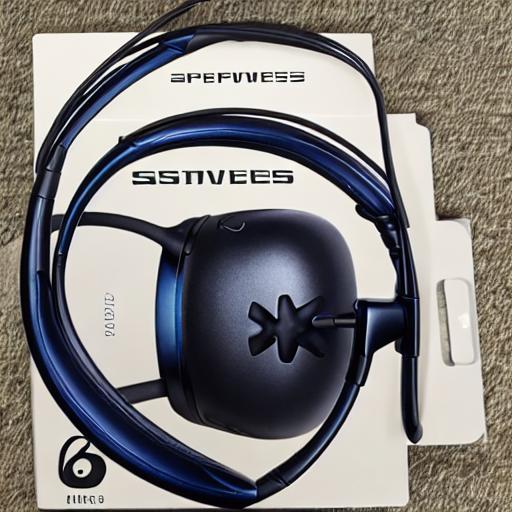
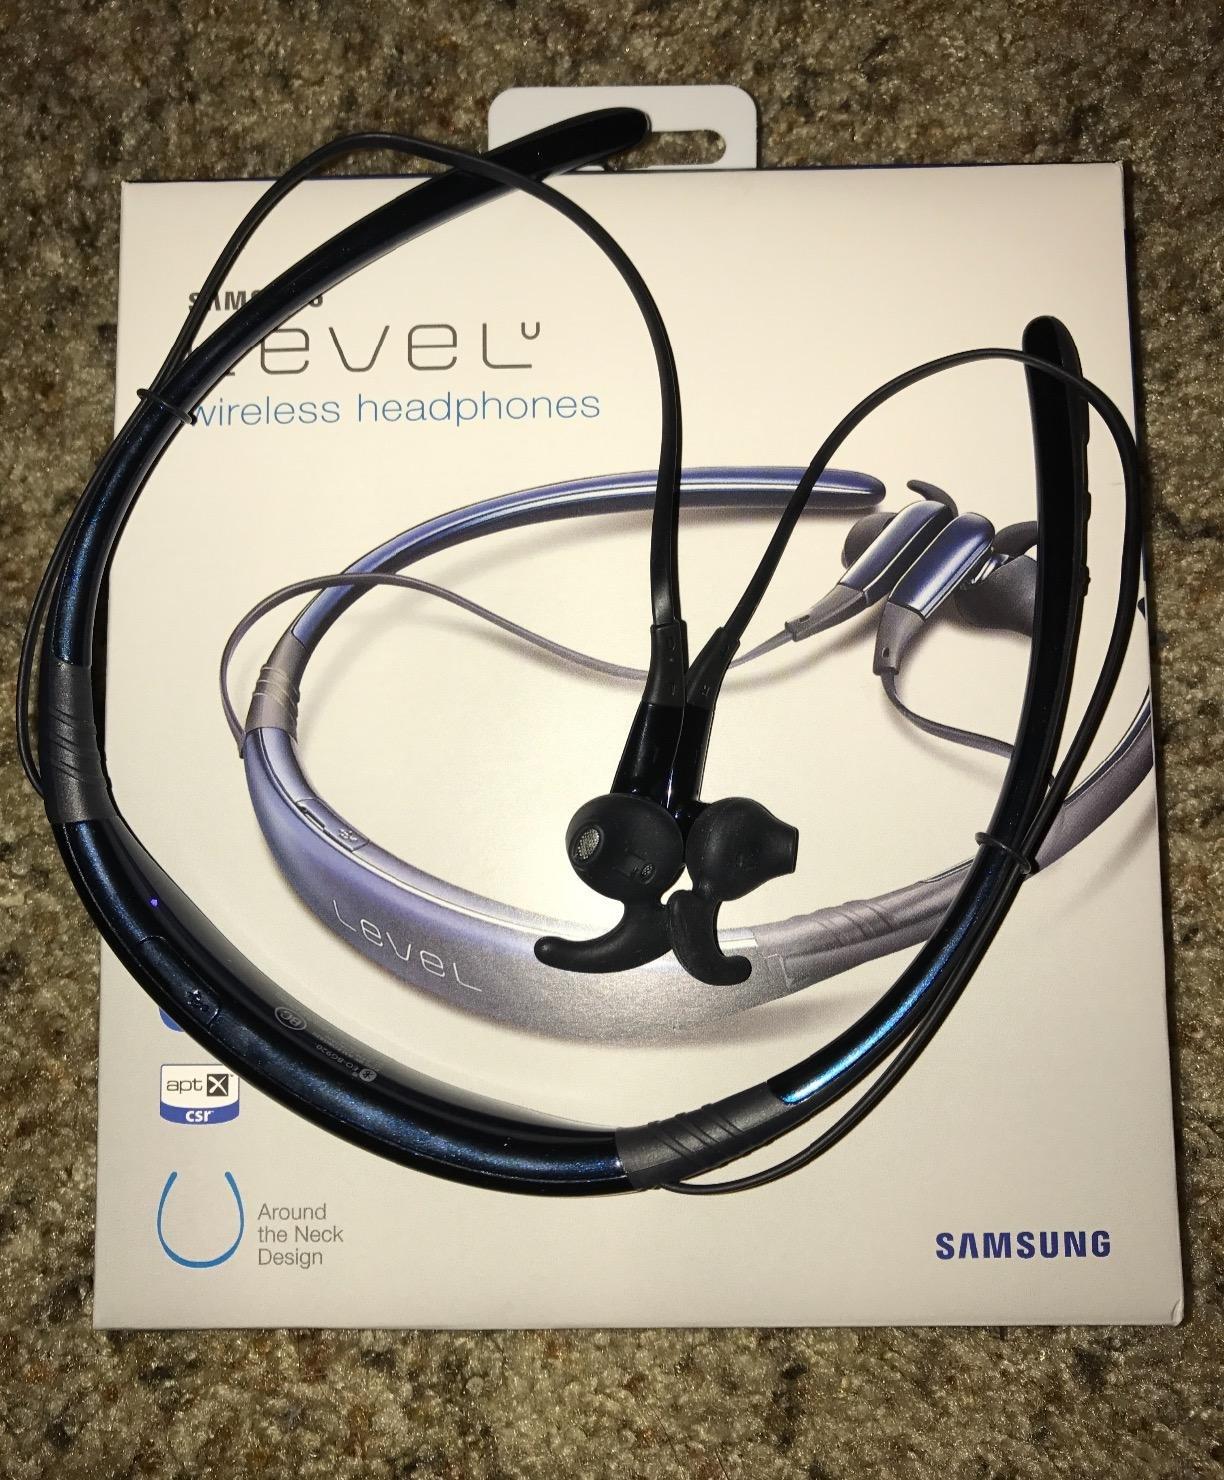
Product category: headphones
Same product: no